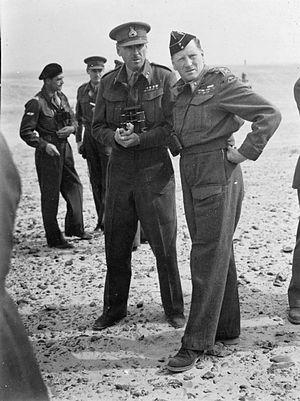
John Charles « Jock » Campbell est un major-général de l'armée britannique pendant la Seconde Guerre mondiale, récipiendaire de la Croix de Victoria pour ses prouesses militaires accomplies face à l'ennemi pendant la guerre du Désert.